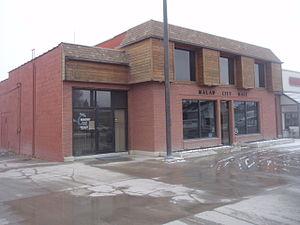
Malad City est la seule ville du comté d'Oneida dans l'Idaho aux États-Unis. Elle comptait 2 095 habitants au recensement de 2010, contre 2 158 habitants lors de celui de 2000.